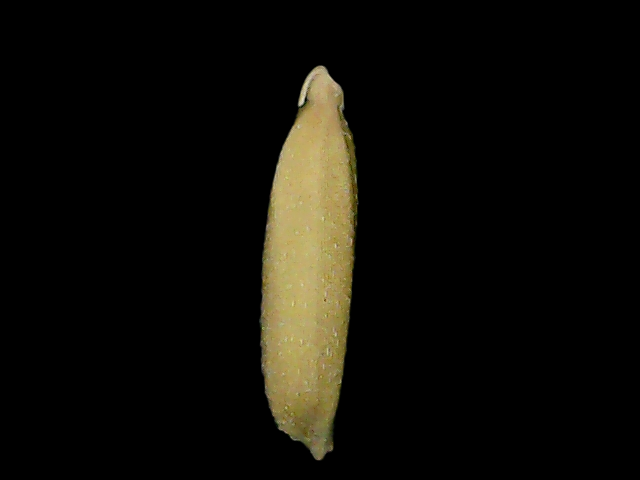
Rice variety: Bd85